University of Cambridge Professional and Continuing Education

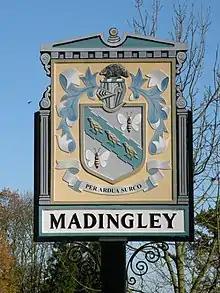
Madingley village sign, Cambridgeshire.

PACE's undergraduate courses cover over 30 subjects and all courses are accredited via the United Kingdom's Credit Accumulation and Transfer Scheme (CATS). The undergraduate award-bearing courses are studied part-time over an academic year. A certificate is a FHEQ level 4 award, a diploma is a FHEQ level 5 award and an advanced diploma is a FHEQ level 6 award. PACE offers undergraduate certificates, diplomas and an undergraduate research-based advanced diploma, which lasts two years and it's equivalent to the completion of the third year of full-time undergraduate study at a BA level. Both the Undergraduate Advanced Diploma in Research in the Arts/Sciences and the Advanced Diploma in Economics (from the Faculty of Economics) are considered as equivalent to a "second bachelor’s degree" and they enable students to apply for postgraduate studies such as master's degree or Postgraduate Diploma.